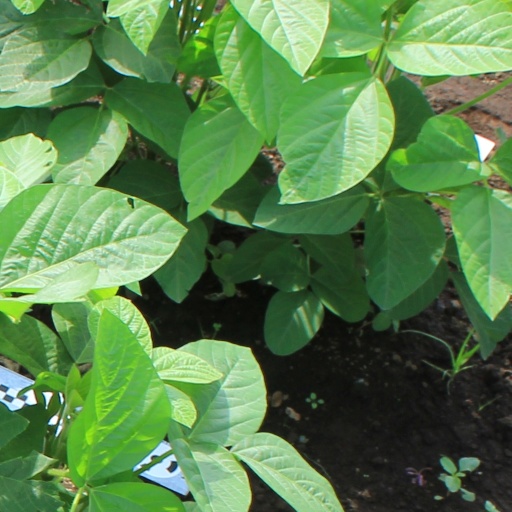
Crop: soybean